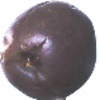
Label: passion_fruit